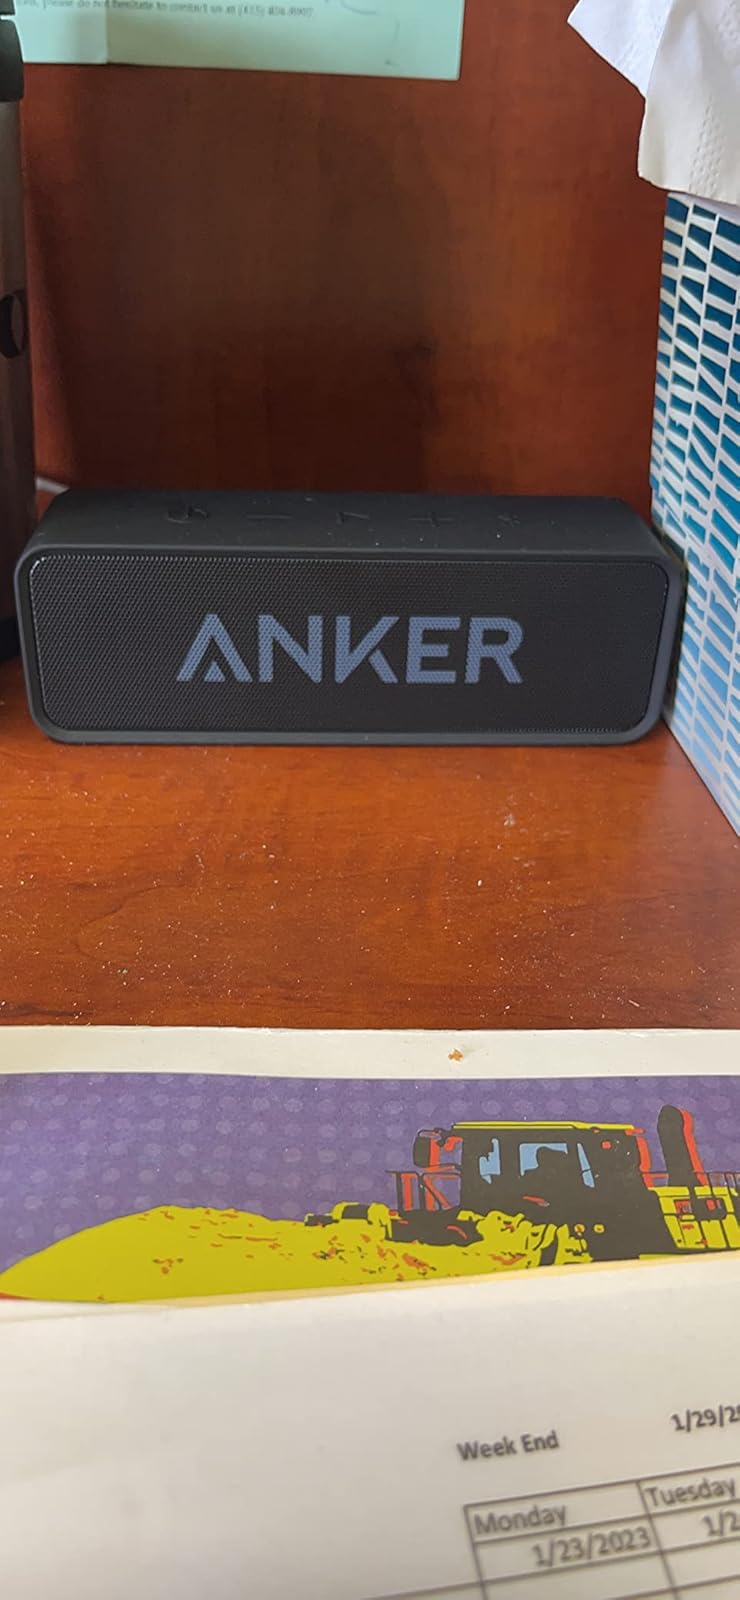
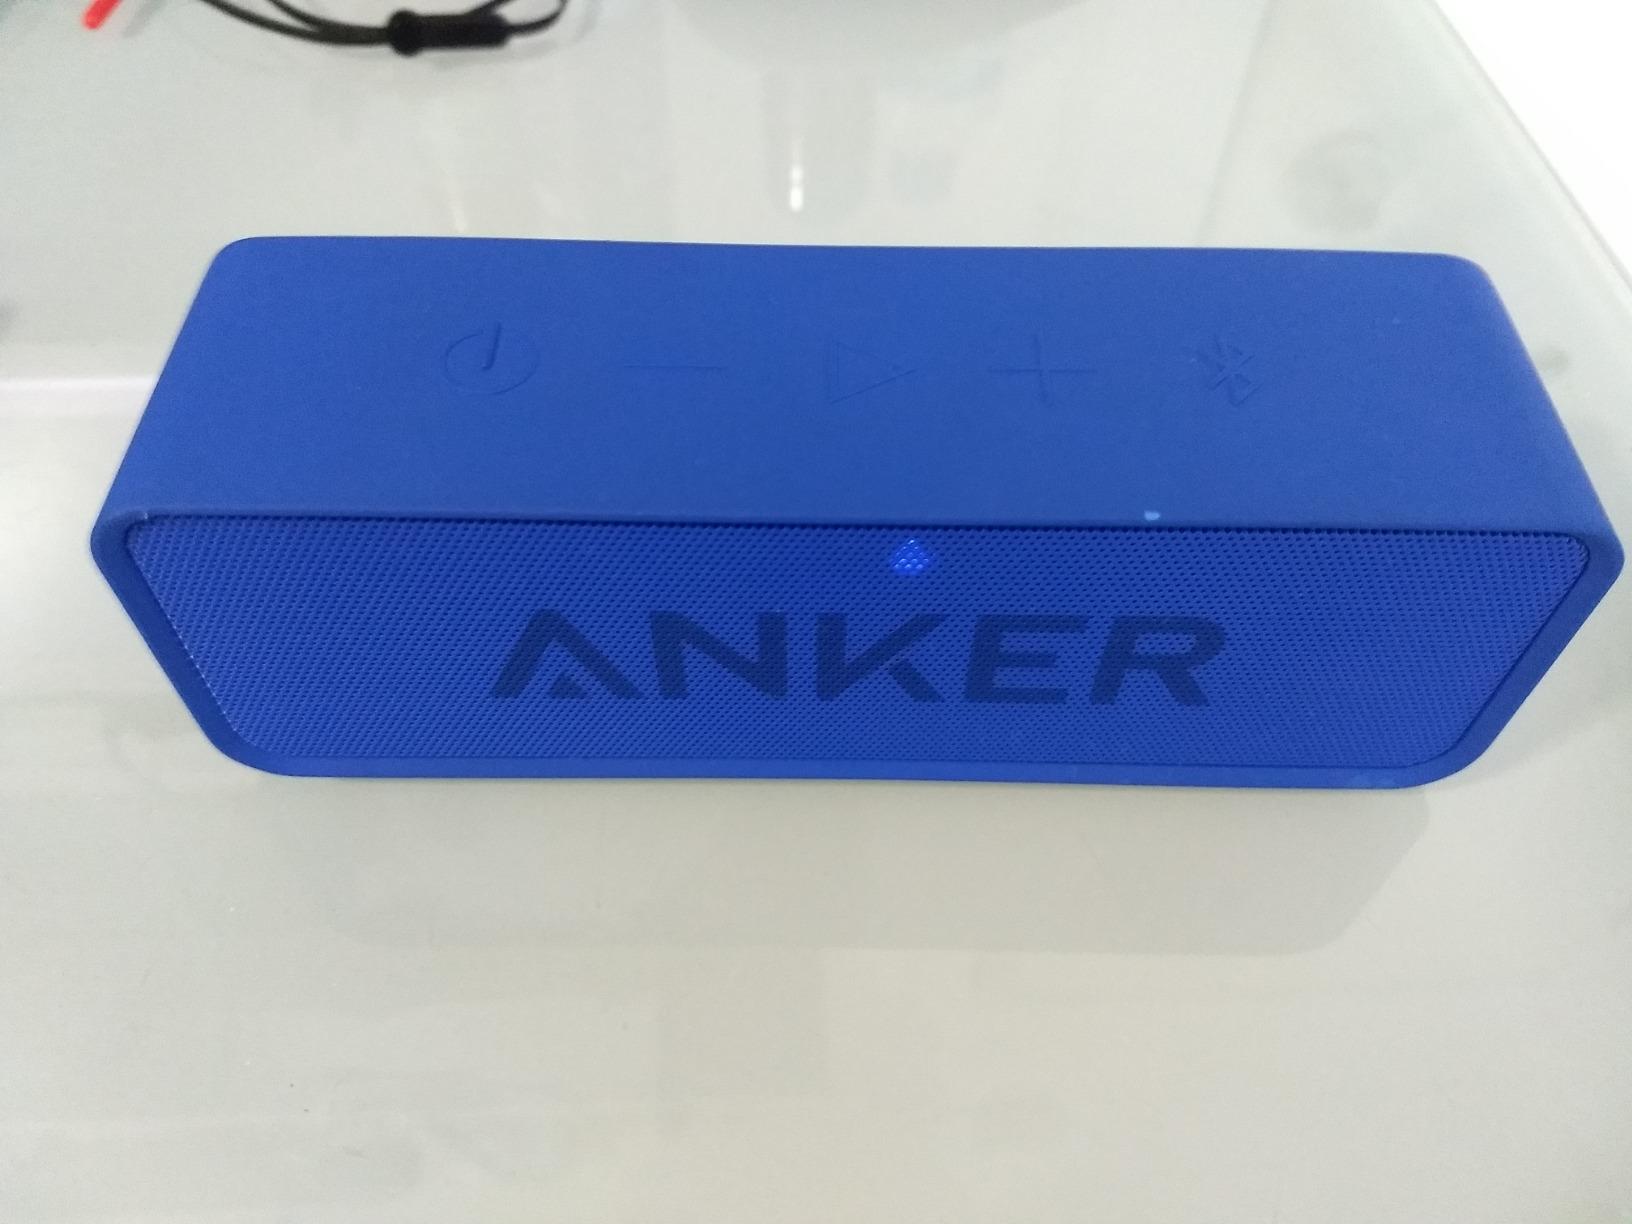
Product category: speaker
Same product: no